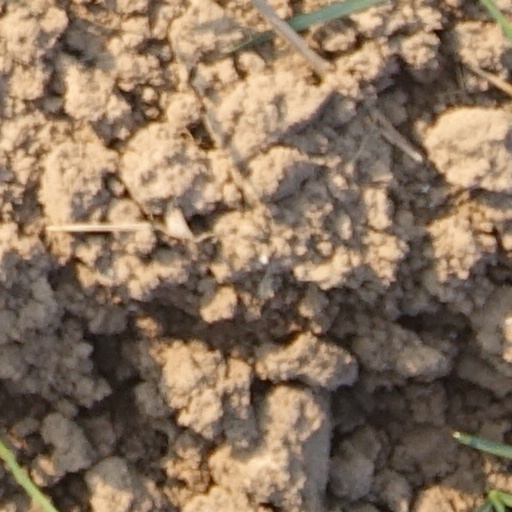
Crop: wheat